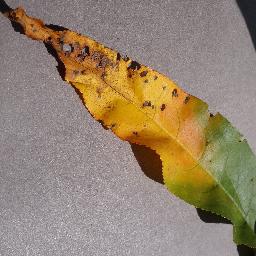
Label: Peach___Bacterial_spot